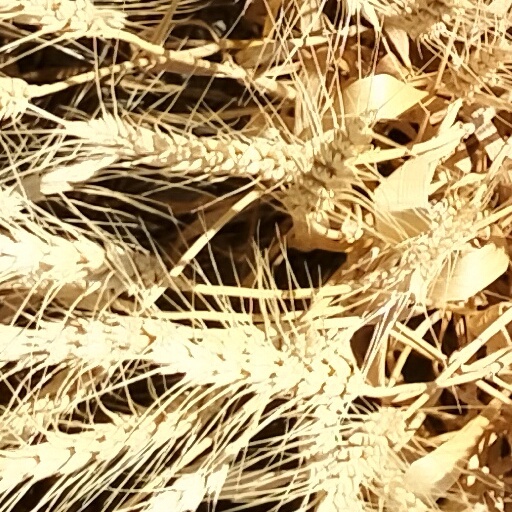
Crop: wheat